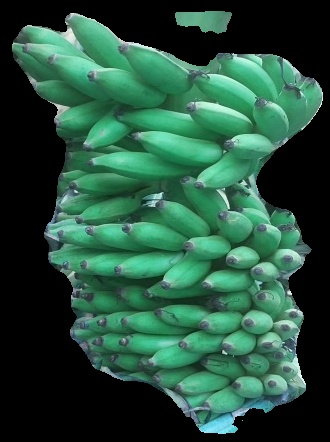
Variety: elakki-bale
Grade: grade1